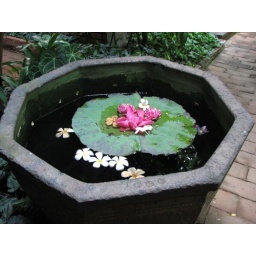
So many flowers in pots around here..